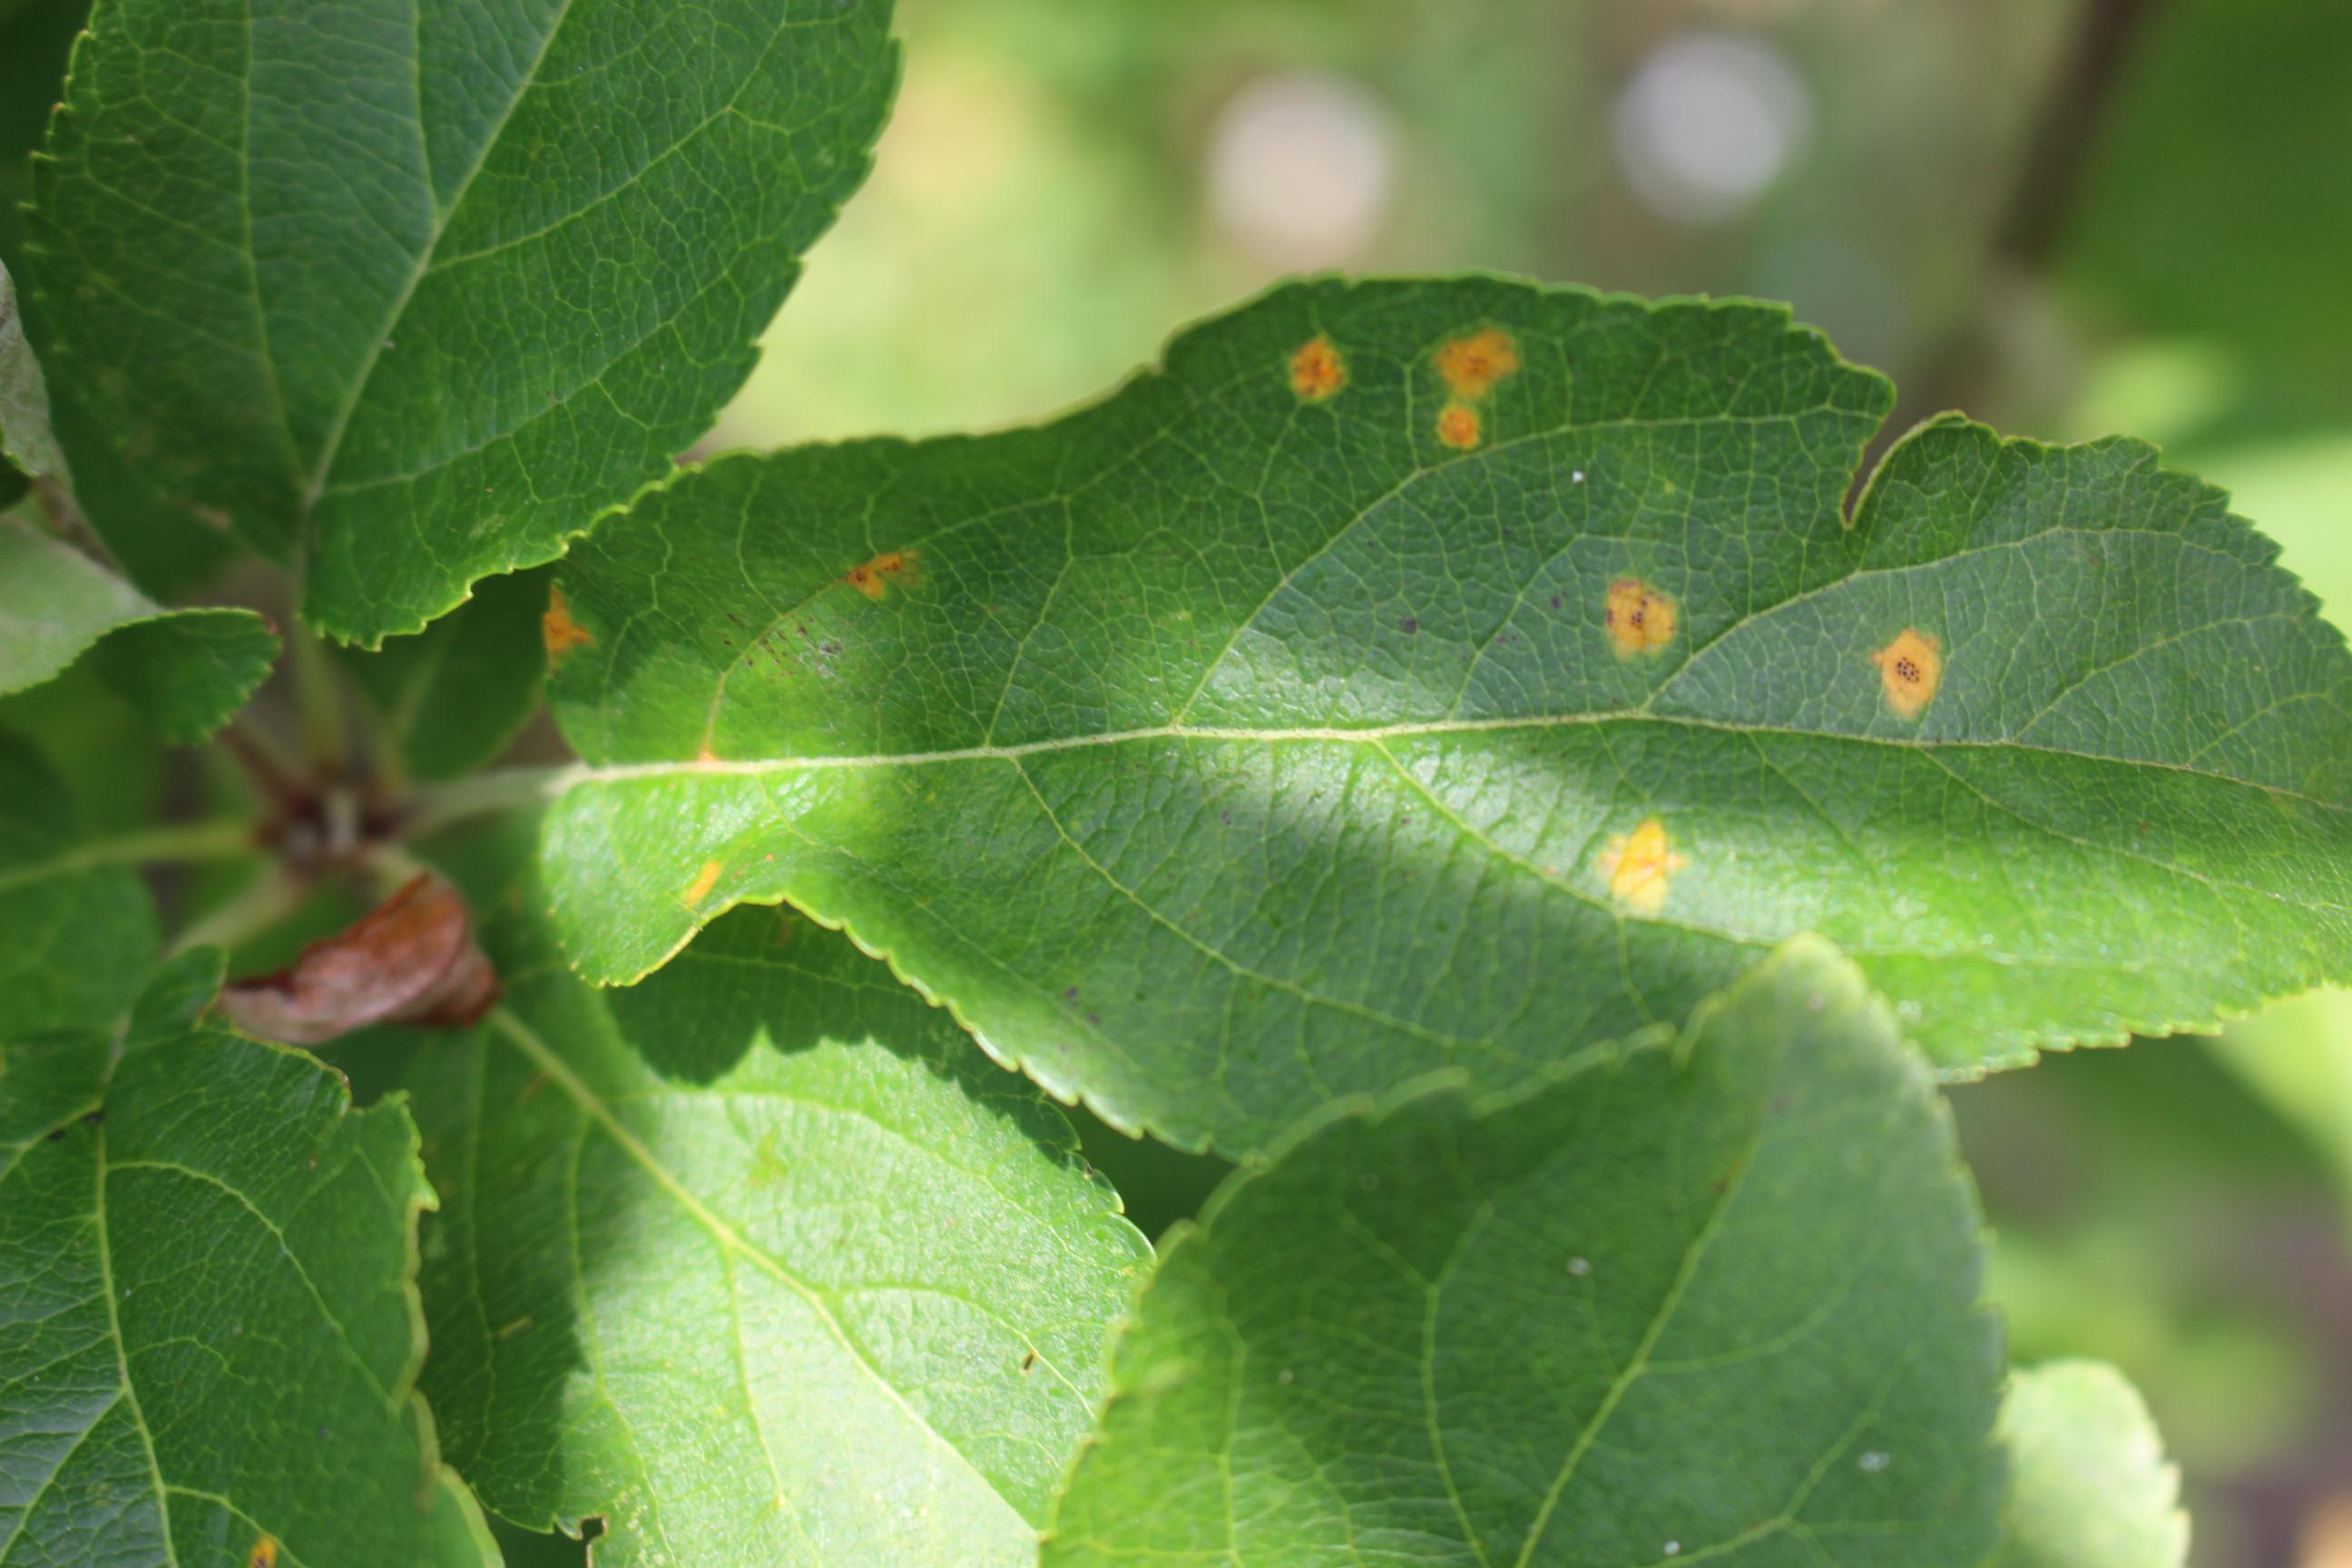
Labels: rust